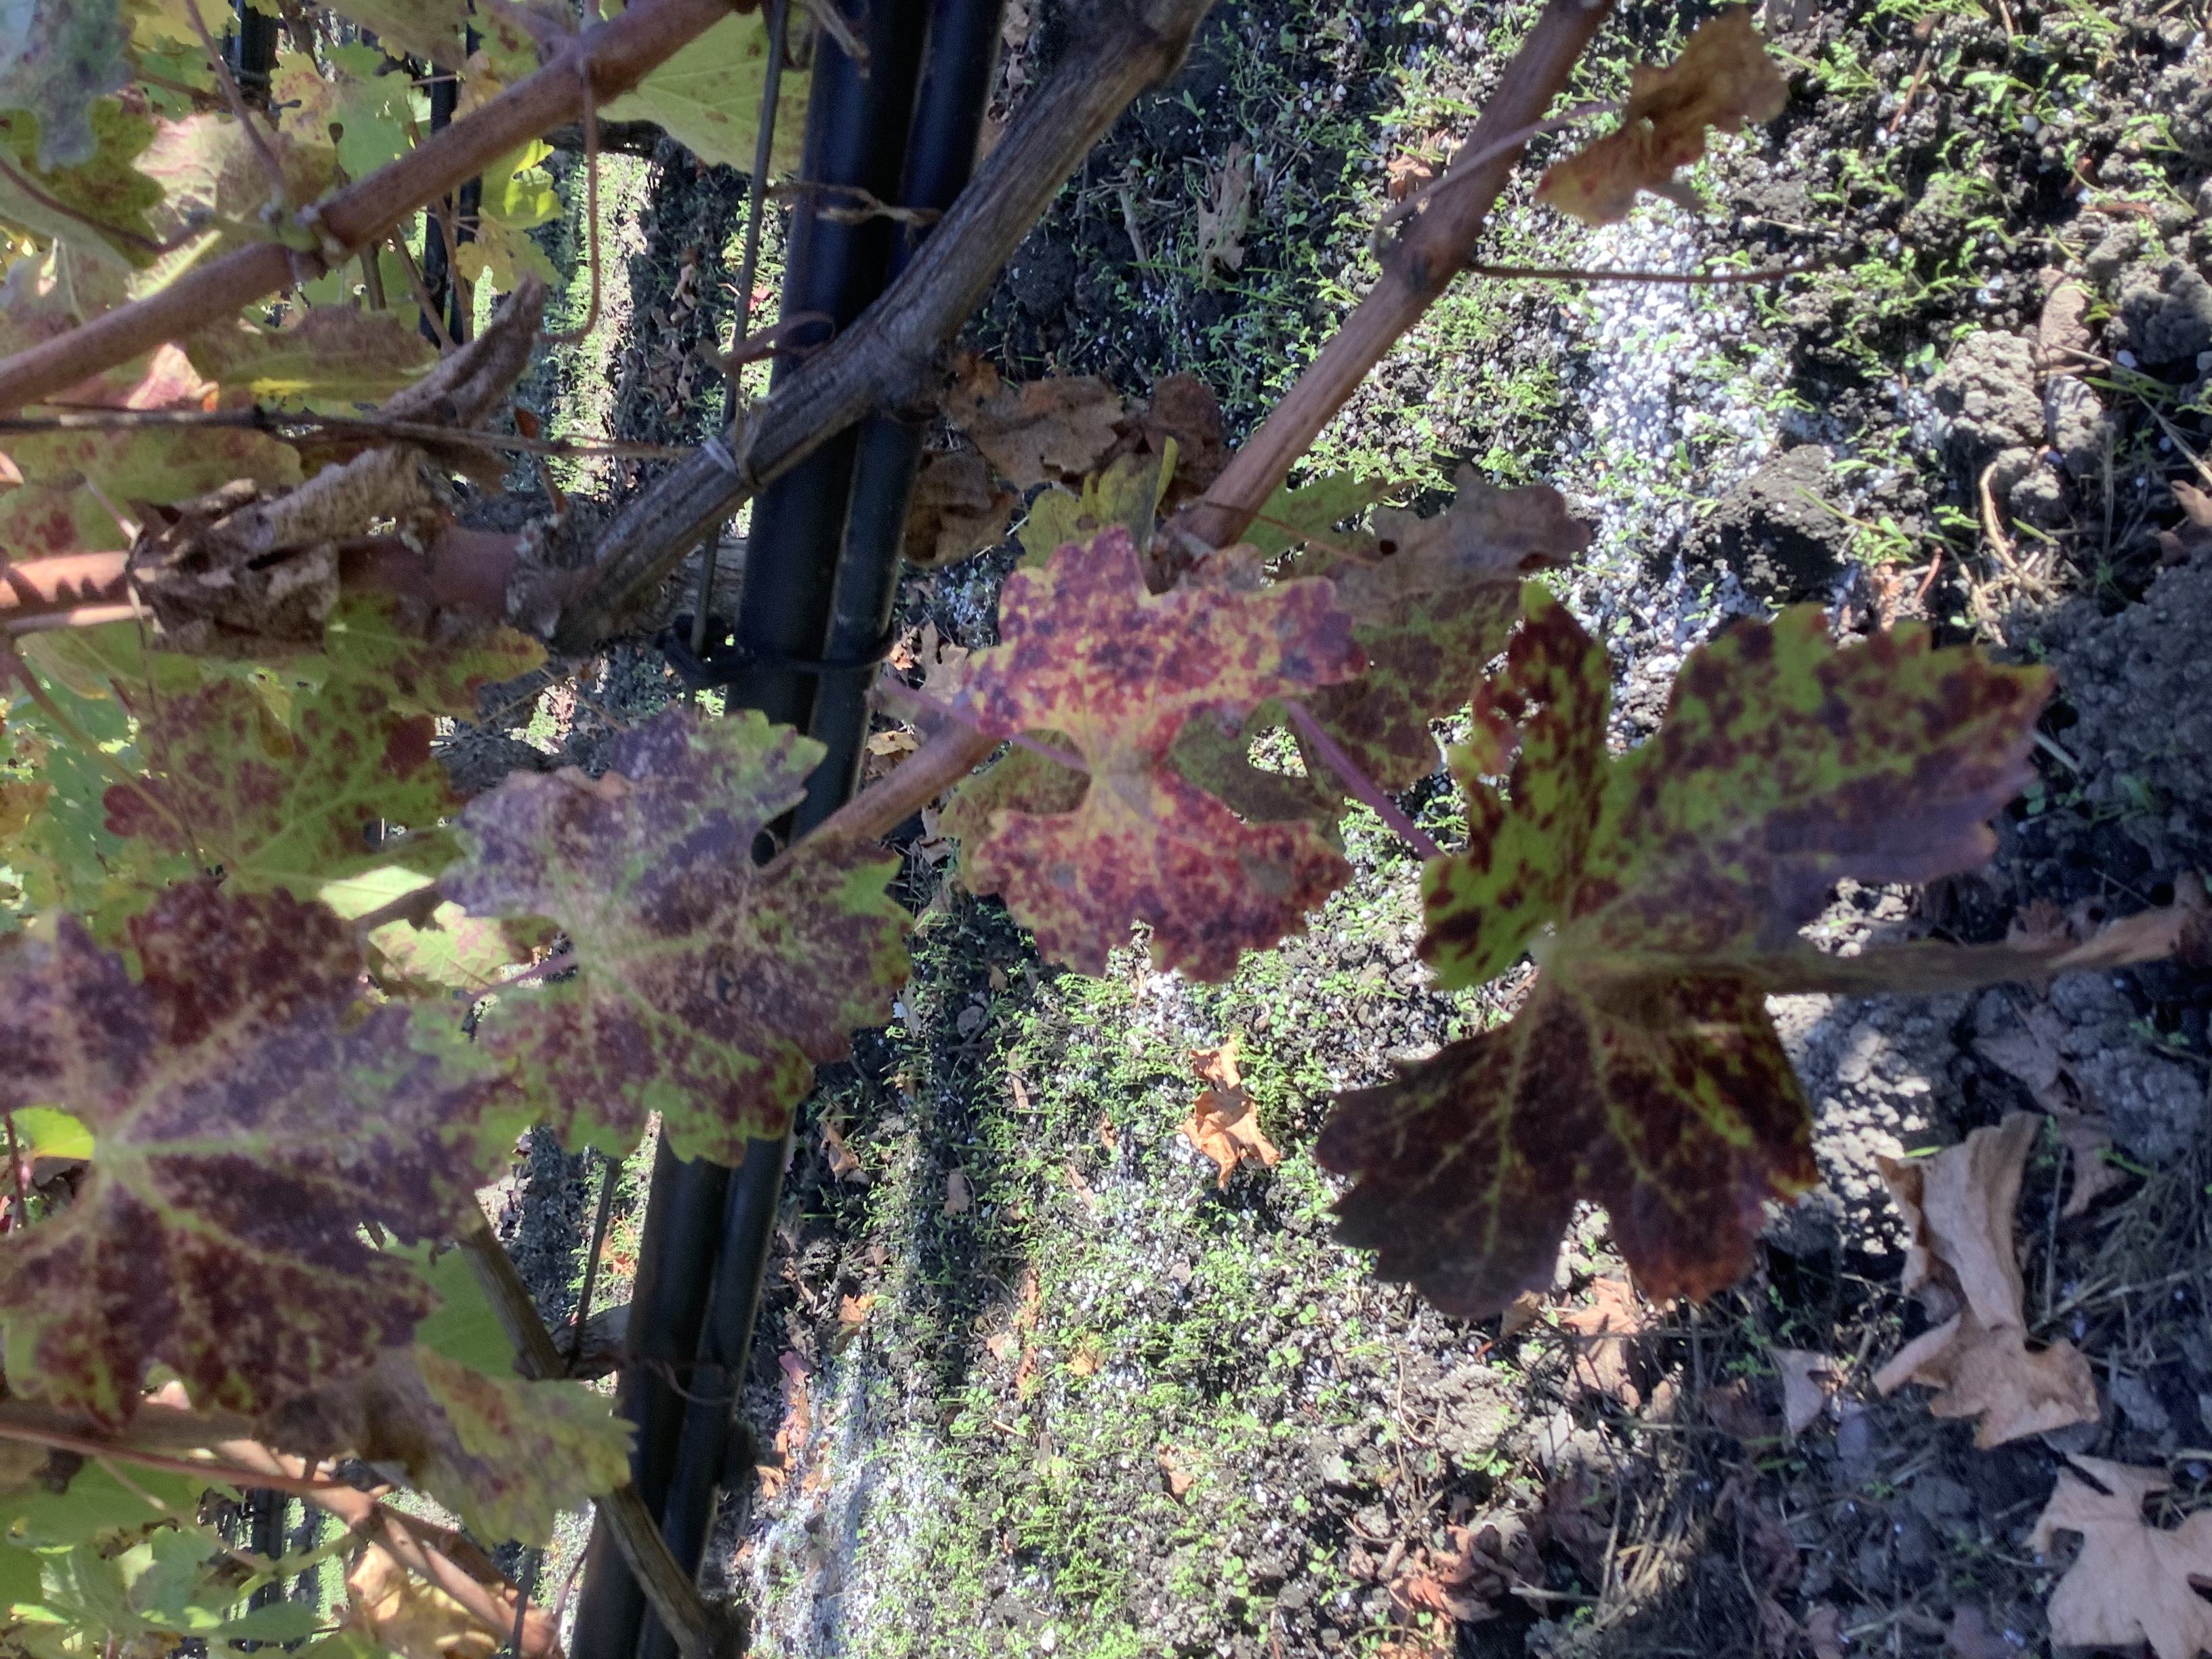
Label: Red Blotch